Medical education in France

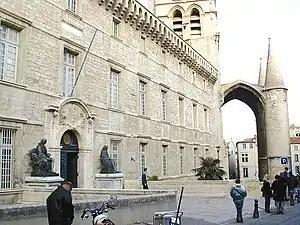
The Medical college of the Montpellier, the oldest in the world

In four years, the student receives a formal and practical training on the various pathologies segmented in modules: transverse modules (more or less interdisciplinary) or modules of body. These modules are the classifying official program of the national examination (see low), and include a numbered list of items which correspond either to pathologies, or with clinical or therapeutic situations.